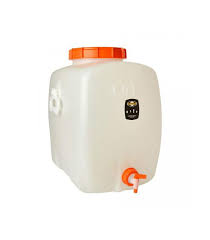
Waste category: plastic